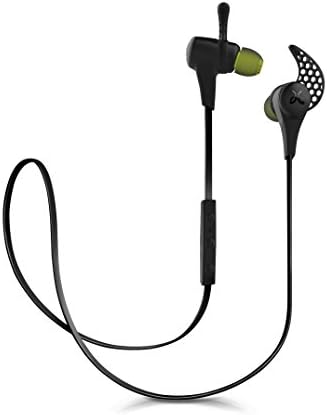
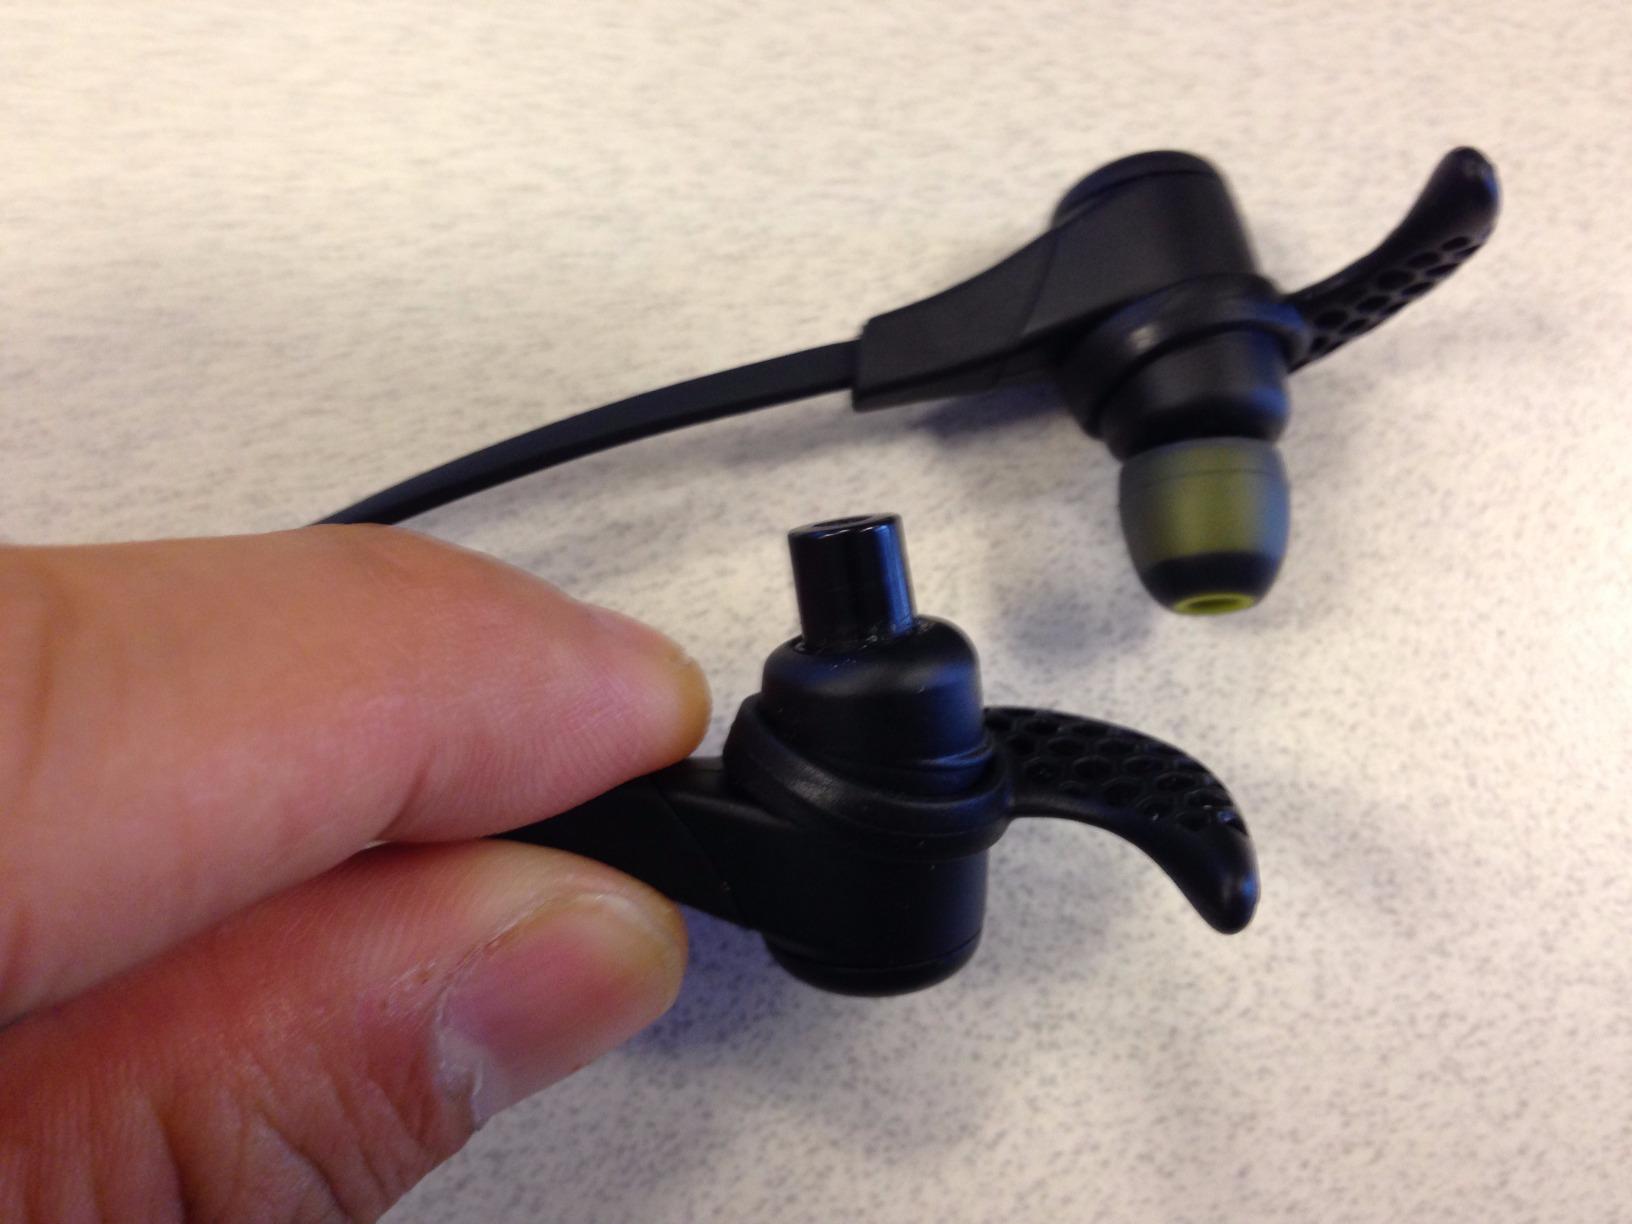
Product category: headphones
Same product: yes